Thor (rocket family)

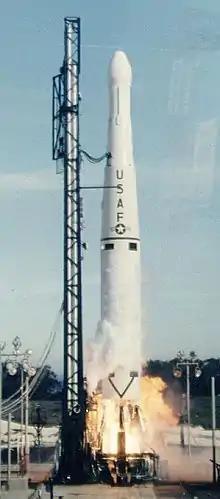
Thor-Ablestar with Transit VBN-2 (December 1963)

Ablestar was a liquid-propellant rocket stage burning hypergolic propellants fed from gas-pressurized propellant tanks. It was used as the upper stage, and provided improved performance. On 13 April 1960, a Thor-Ablestar launched Transit 1B, the first experimental satellite of what eventually became the Global Navigation Satellite System. On 22 June 1960, a Thor-Ablestar launched the first Galactic Radiation and Background (GRAB) electronic intelligence (ELINT) satellite for the United States Navy. These now-declassified satellites operated under a cover story of providing solar radiation data and included an electronics package to detect Soviet air defense radar signals. GRAB-1 was the world's first successful reconnaissance satellite, preceding the first Corona mission to return film (Discoverer 14 on August 18) by almost two months. On 29 June 1961, the Ablestar stage used to launch Transit 4A, which became the first object to unintentionally explode in space, creating at least 294 trackable pieces of space debris.